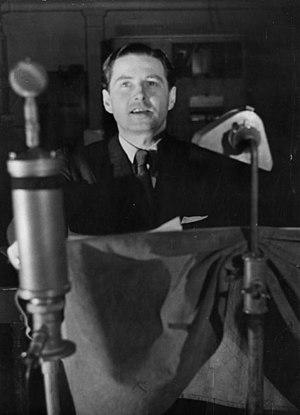
Die Deutsche Wochenschau est une émission d'actualités cinématographiques diffusée de 1940 à 1945 sous le Troisième Reich pour servir la propagande nazie dans le contexte de la mise au pas de la société allemande.
Harry Giese, né à Magdebourg le 2 mars 1903 et mort à Berlin le 20 janvier 1991, est un acteur allemand.